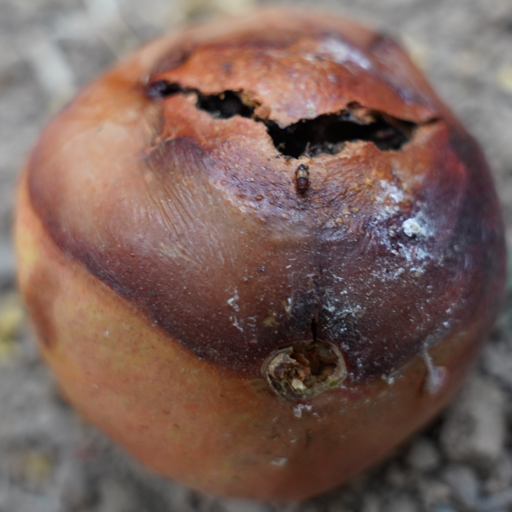
Label: Ectomyelois ceratoniae